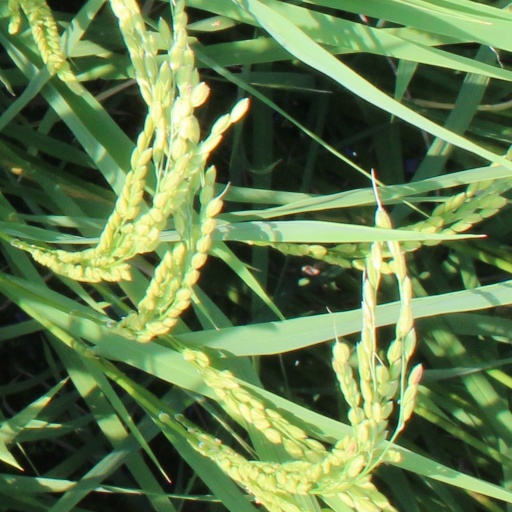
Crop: rice